Flood basalt

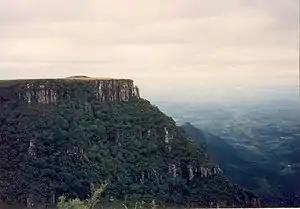
Parana traps

Flood basalts show a considerable degree of chemical uniformity across geologic time, being mostly iron-rich tholeiitic basalts. Their major element chemistry is similar to mid-ocean ridge basalts (MORBs), while their trace element chemistry, particularly of the rare earth elements, resembles that of ocean island basalt. They typically have a silica content of around 52%. The magnesium number (the mol% of magnesium out of the total iron and magnesium content) is around 55, versus 60 for a typical MORB. The rare earth elements show abundance patterns suggesting that the original (primitive) magma formed from rock of the Earth's mantle that was nearly "undepleted"; that is, it was mantle rock rich in garnet and from which little magma had previously been extracted. The chemistry of plagioclase and olivine in flood basalts suggests that the magma was only slightly contaminated with melted rock of the Earth's crust, but some high-temperature minerals had already crystallized out of the rock before it reached the surface. In other words, the flood basalt is moderately evolved. However, only small amounts of plagioclase appear to have crystallized out of the melt.